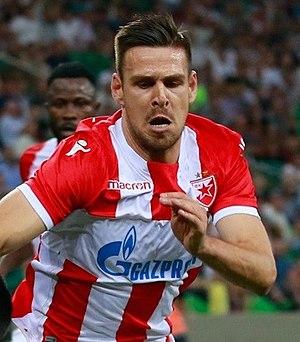
Marko Gobeljić, né le 13 septembre 1992 à Kraljevo en Yougoslavie, est un footballeur international serbe. Il évolue à l'Étoile rouge de Belgrade au poste de milieu de terrain.